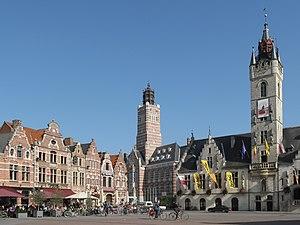
Termonde est une ville néerlandophone de Belgique, chef-lieu d'arrondissement situé dans la province de Flandre-Orientale en Région flamande, dans le Denderstreek.